Oxygen

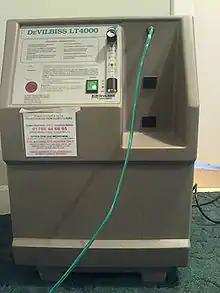
A gray device with a label DeVILBISS LT4000 and some text on the front panel. A green plastic pipe is running from the device.

Uptake of from the air is the essential purpose of respiration, so oxygen supplementation is used in medicine. Treatment not only increases oxygen levels in the patient's blood, but has the secondary effect of decreasing resistance to blood flow in many types of diseased lungs, easing work load on the heart. Oxygen therapy is used to treat emphysema, pneumonia, some heart disorders (congestive heart failure), some disorders that cause increased pulmonary artery pressure, and any disease that impairs the body's ability to take up and use gaseous oxygen.